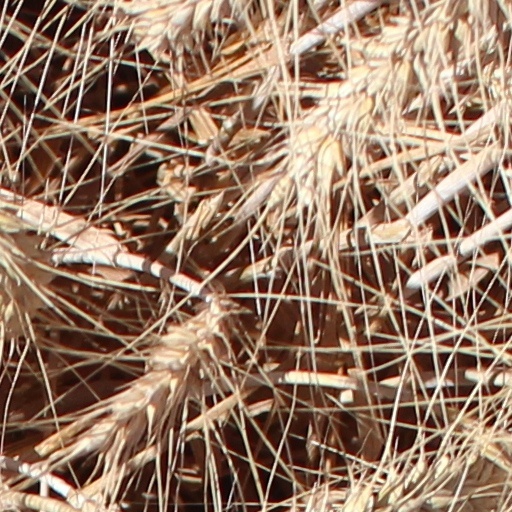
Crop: wheat